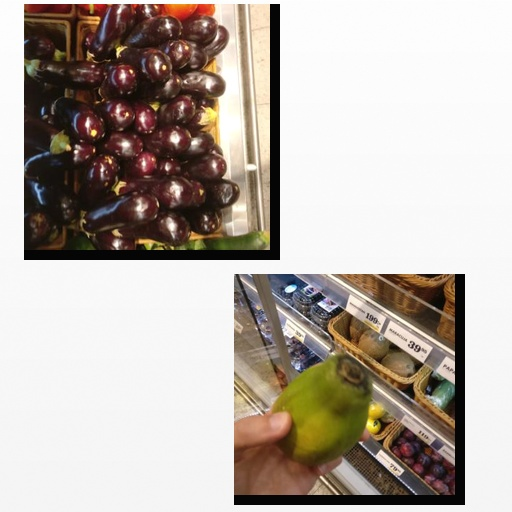
Food items: eggplant, papaya